The War of Eustrath

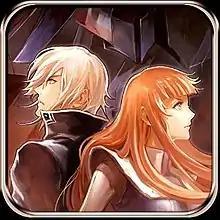

The War of Eustrath is a turn-based tactical role-playing game developed and published by South Korean studio iQubi Inc. and released on June 4, 2010 for iOS, with an HD version being released on January 30, 2011.